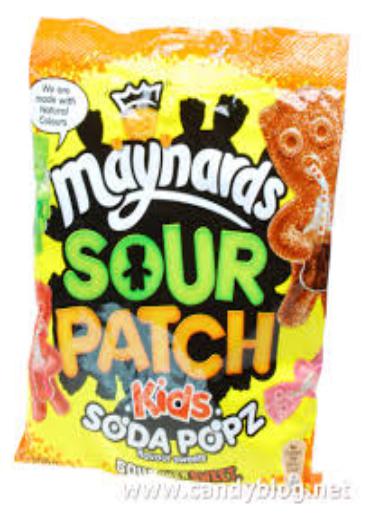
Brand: Maynards
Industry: Food